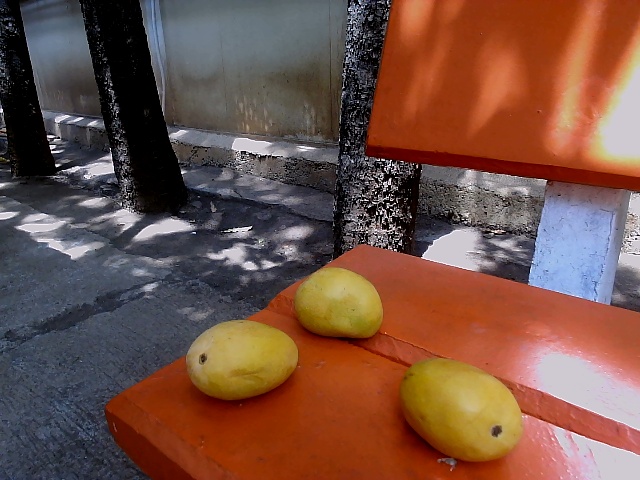
Label: Ripe_Mango